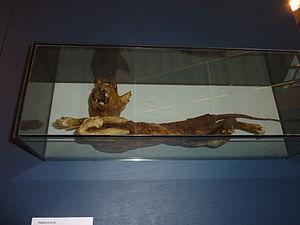
Chat mommifié retrouvé dans une ferme.